Nazir Ahmad Bulbul

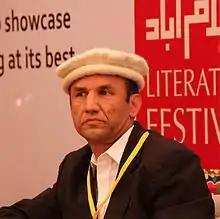
Nazir Ahmad Bulbul during the Islamabad Literature Festival (2014)

Nazir Ahmad Bulbul (Wakhi: ) is a Wakhi language poet and an educator. He was born in Gulmit, a village located in the Gojal Tehsil of District Hunza, in the Gilgit-Baltistan region, Pakistan.